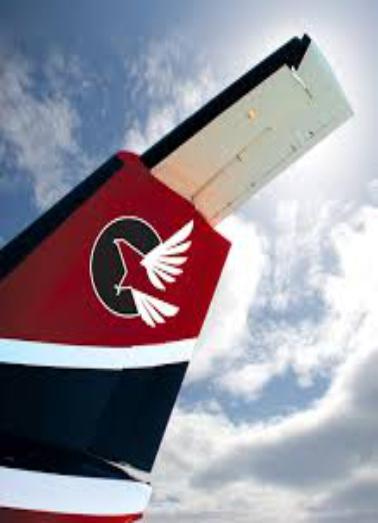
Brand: Era Alaska
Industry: Transportation